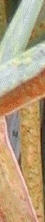
Label: Wheat___Brown_Rust